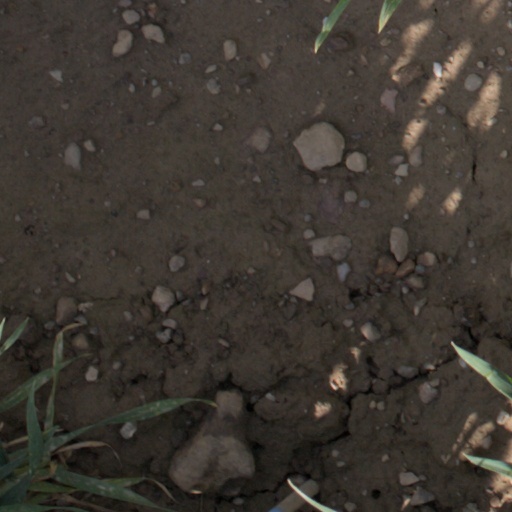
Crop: wheat